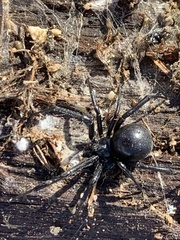
Species: Lactrodectus_hesperus